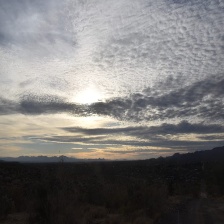
Cloud type: Cirrostratus